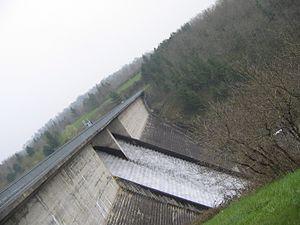
le barrage de la touche poupard dans les deux sèvres en avril 2013
Exireuil est une commune du centre-ouest de la France, située dans le département des Deux-Sèvres. Ses habitants s'appellent les Exirois et les Exiroises.